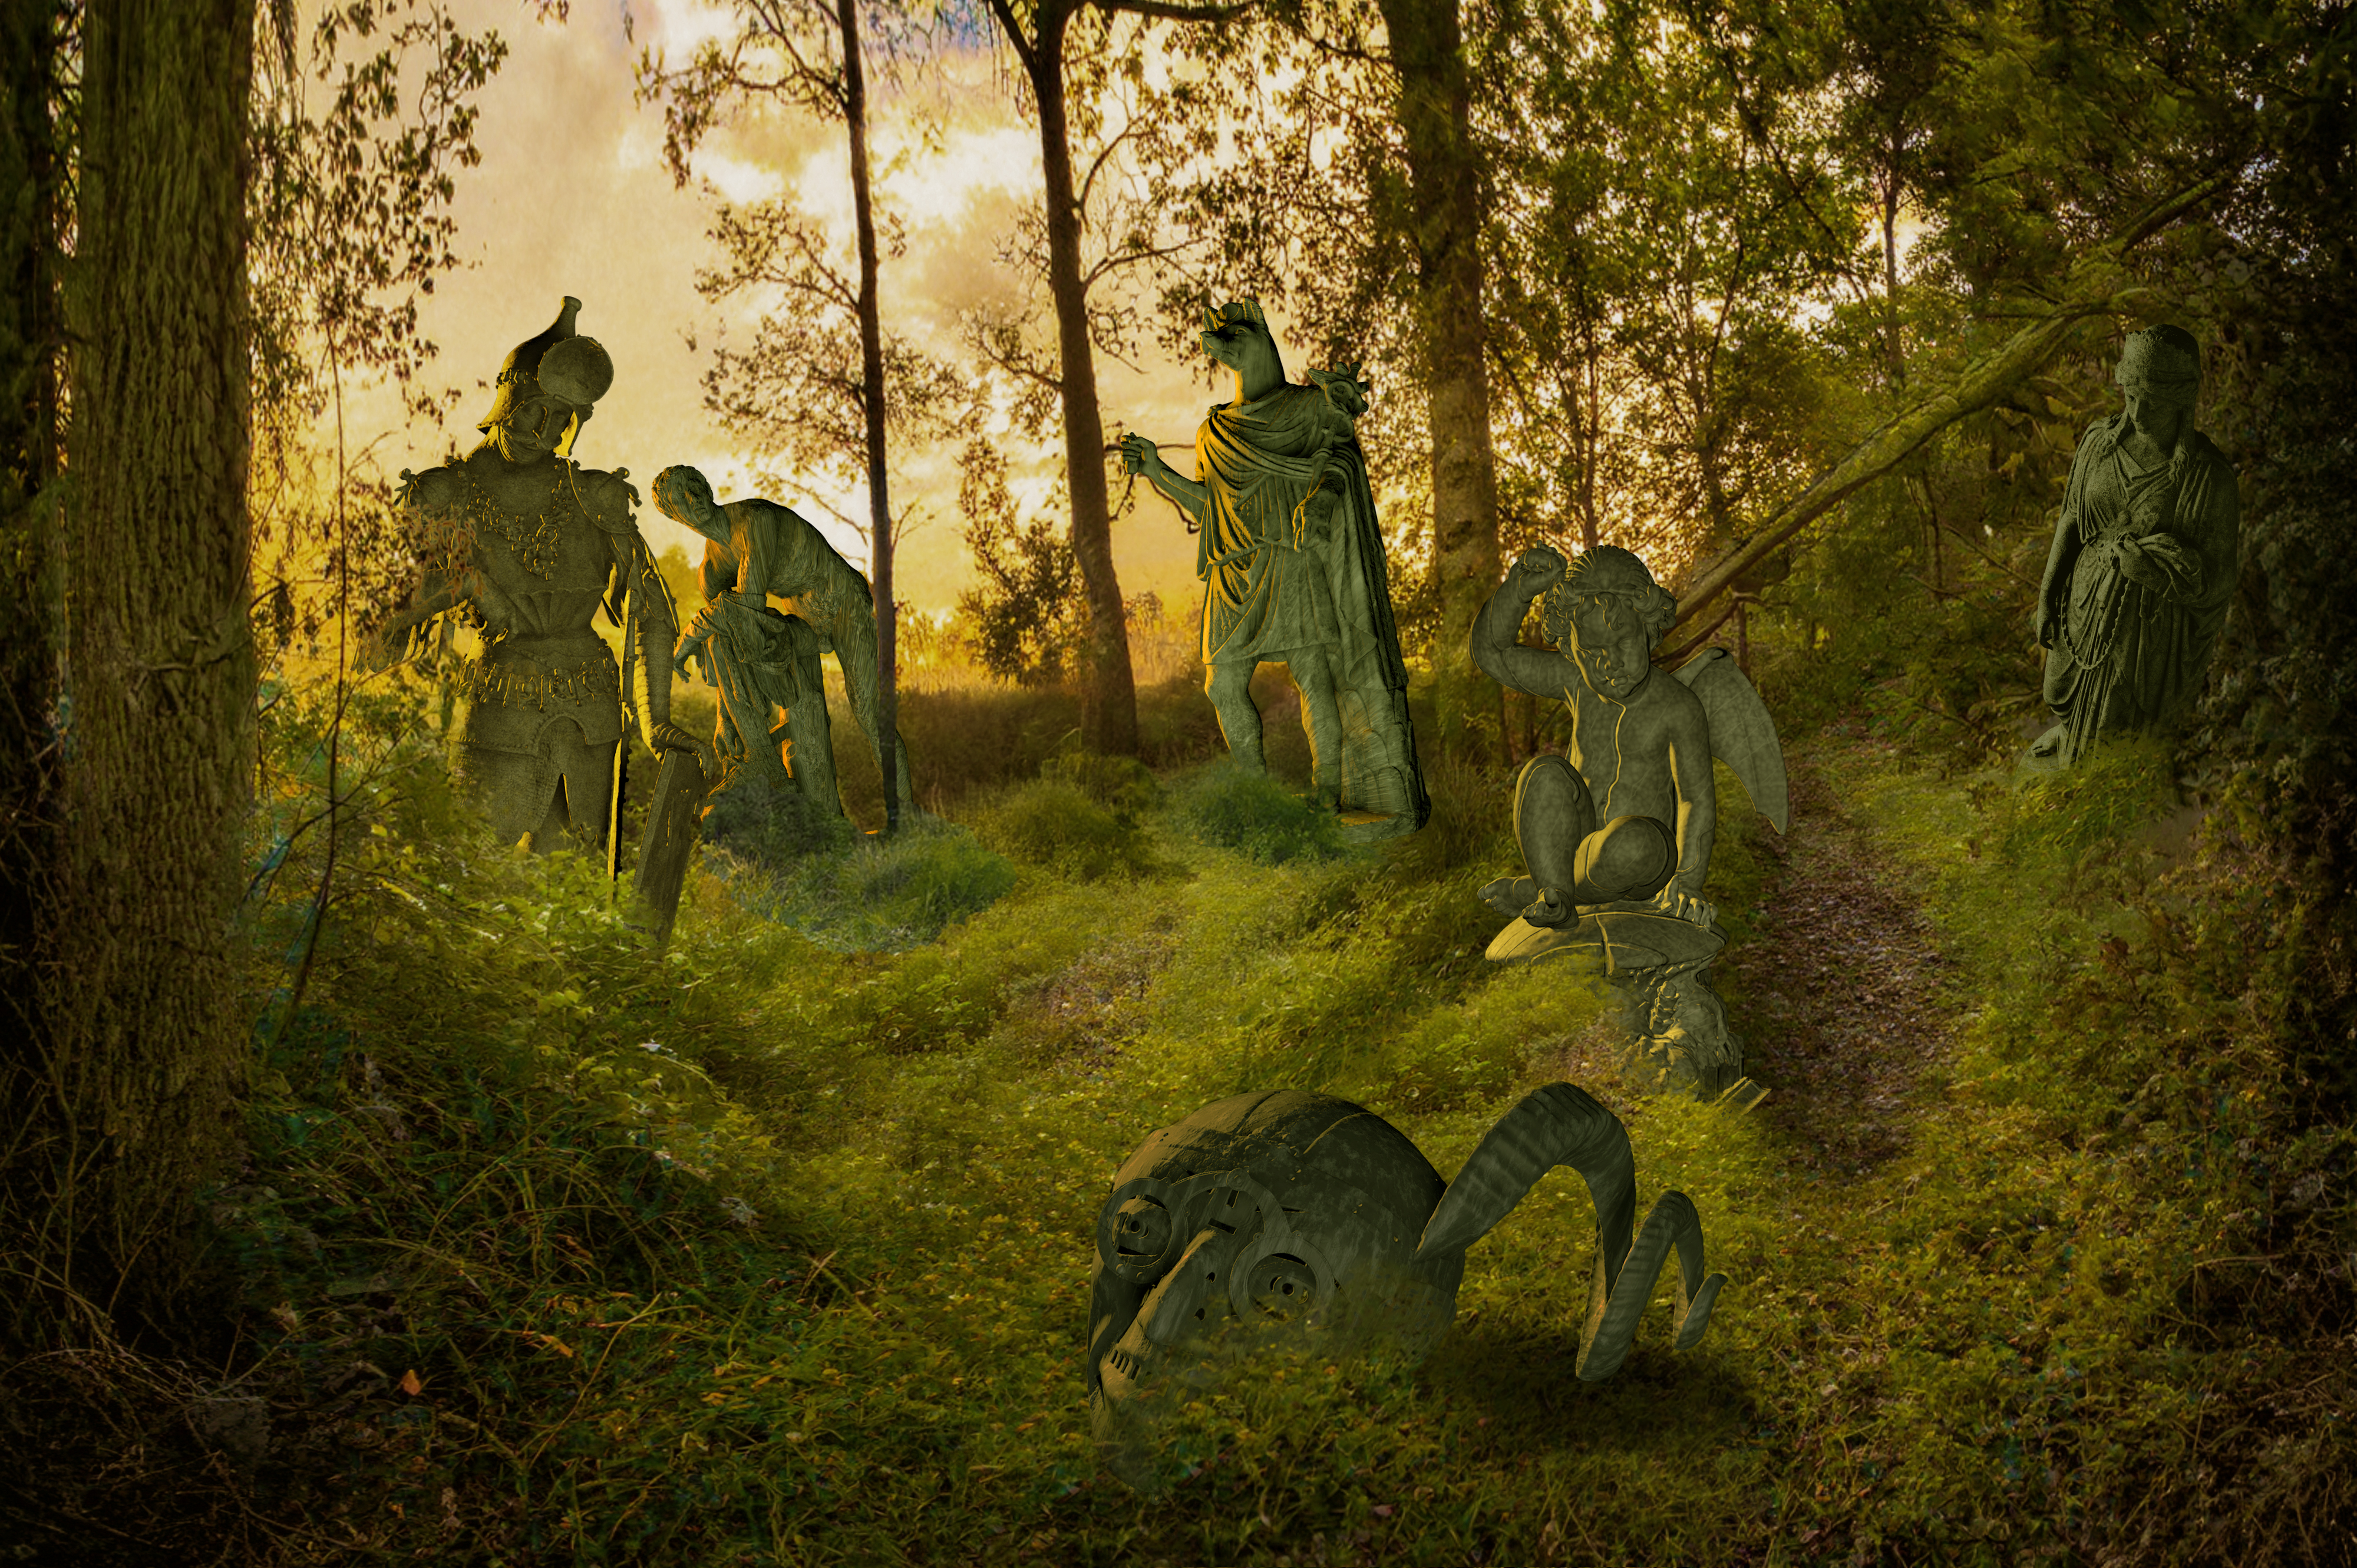
woods, statue, old, fairy, plant, plant community, ecoregion, natural landscape, wood, branch, tree, People in nature, trunk, sunlight, grass, atmospheric phenomenon, fawn, grassland, landscape, rural area, deciduous, meadow, Tints and shades, twig, grass family, spruce fir forest, terrestrial animal, sunrise, art, forest, wildlife, temperate broadleaf and mixed forest, jungle, grove, pasture, woodland, prairie, painting, old growth forest, shadow, mist, evening, field, nature reserve, illustration, darkness, visual arts, Northern hardwood forest, tropical and subtropical coniferous forests, lens flare, valdivian temperate rain forest, temperate coniferous forest, savanna, plant stem, autumn, hill, backlighting, rainforest, night, riparian forest, reflection, grazing, sunset, rock